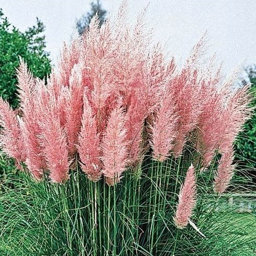
morning light , is a year - round specimen to behold !